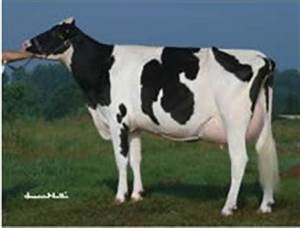
Label: cow